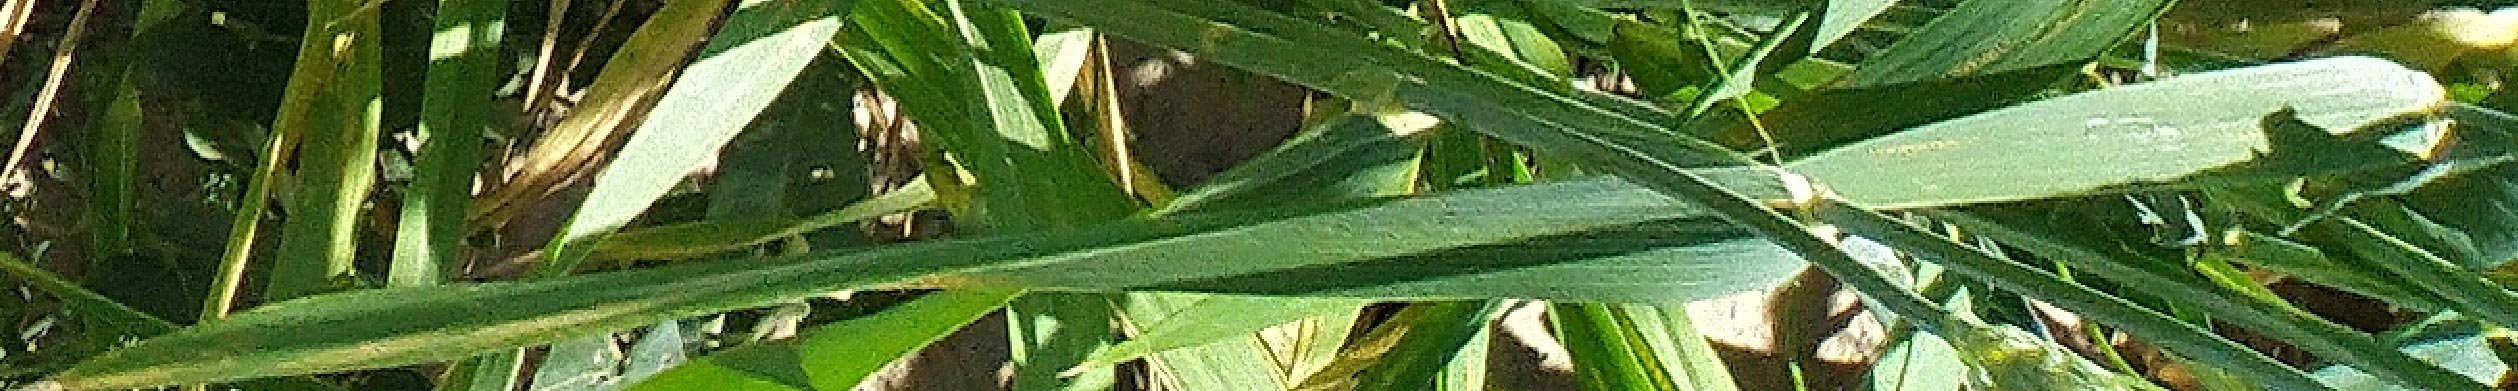
Label: Wheat___Healthy